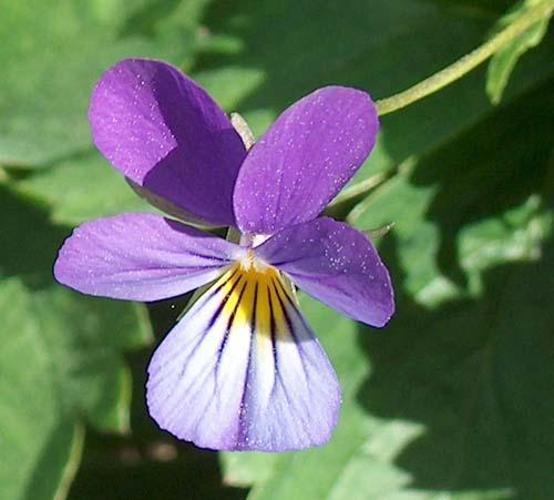
Flower: Pansy